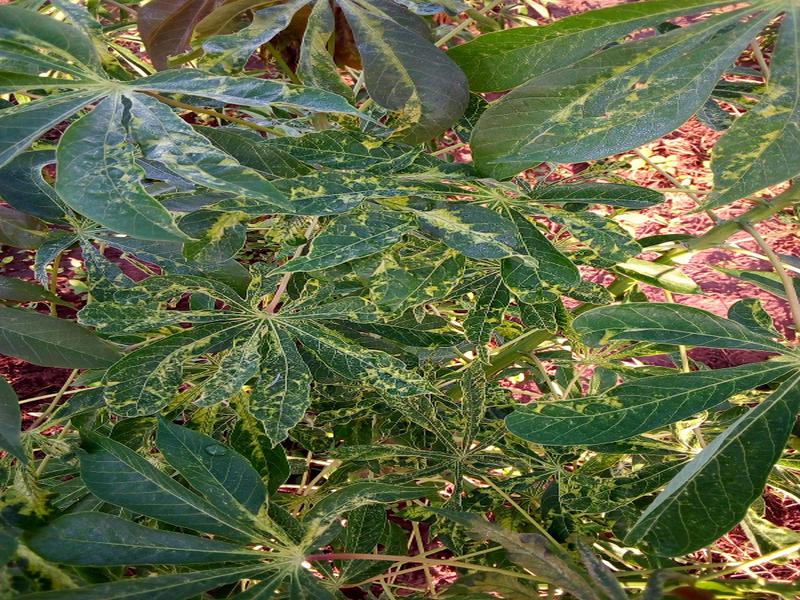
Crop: cassava
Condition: mosaic_disease